No. 76 Squadron RAAF

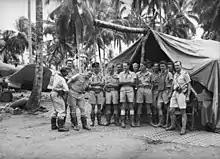
RAAF pilots, mainly from No. 76 Squadron, at Milne Bay in September 1942

The squadron deployed to the front lines of the New Guinea Campaign during July 1942. Its advance party left Townsville for its new base at Milne Bay early in the month, and the fighters departed on 19 July. No. 76 Squadron flew its first combat mission on 22 July when its new commanding officer, Squadron Leader Peter Turnbull, led a force of six Kittyhawks from Port Moresby to attack Japanese positions near Gona. No. 75 Squadron also arrived at Milne Bay on 31 July. Conditions at Milne Bay were extremely difficult as the squadron's airfield was not finished, living and maintenance facilities were almost non-existent and high rainfall meant that any aircraft which ran off the runways and taxiways became bogged in mud. No. 76 Squadron aircraft intercepted Japanese raids on Milne Bay on 4 and 11 August.